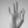
ASL letter: F